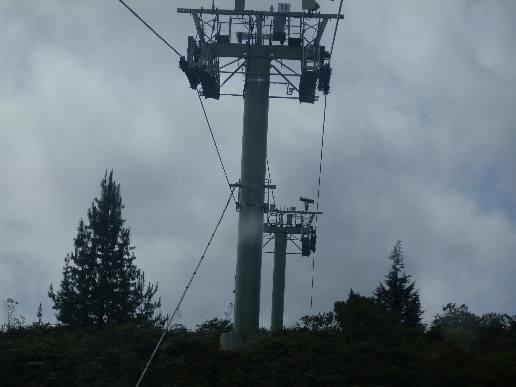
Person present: No